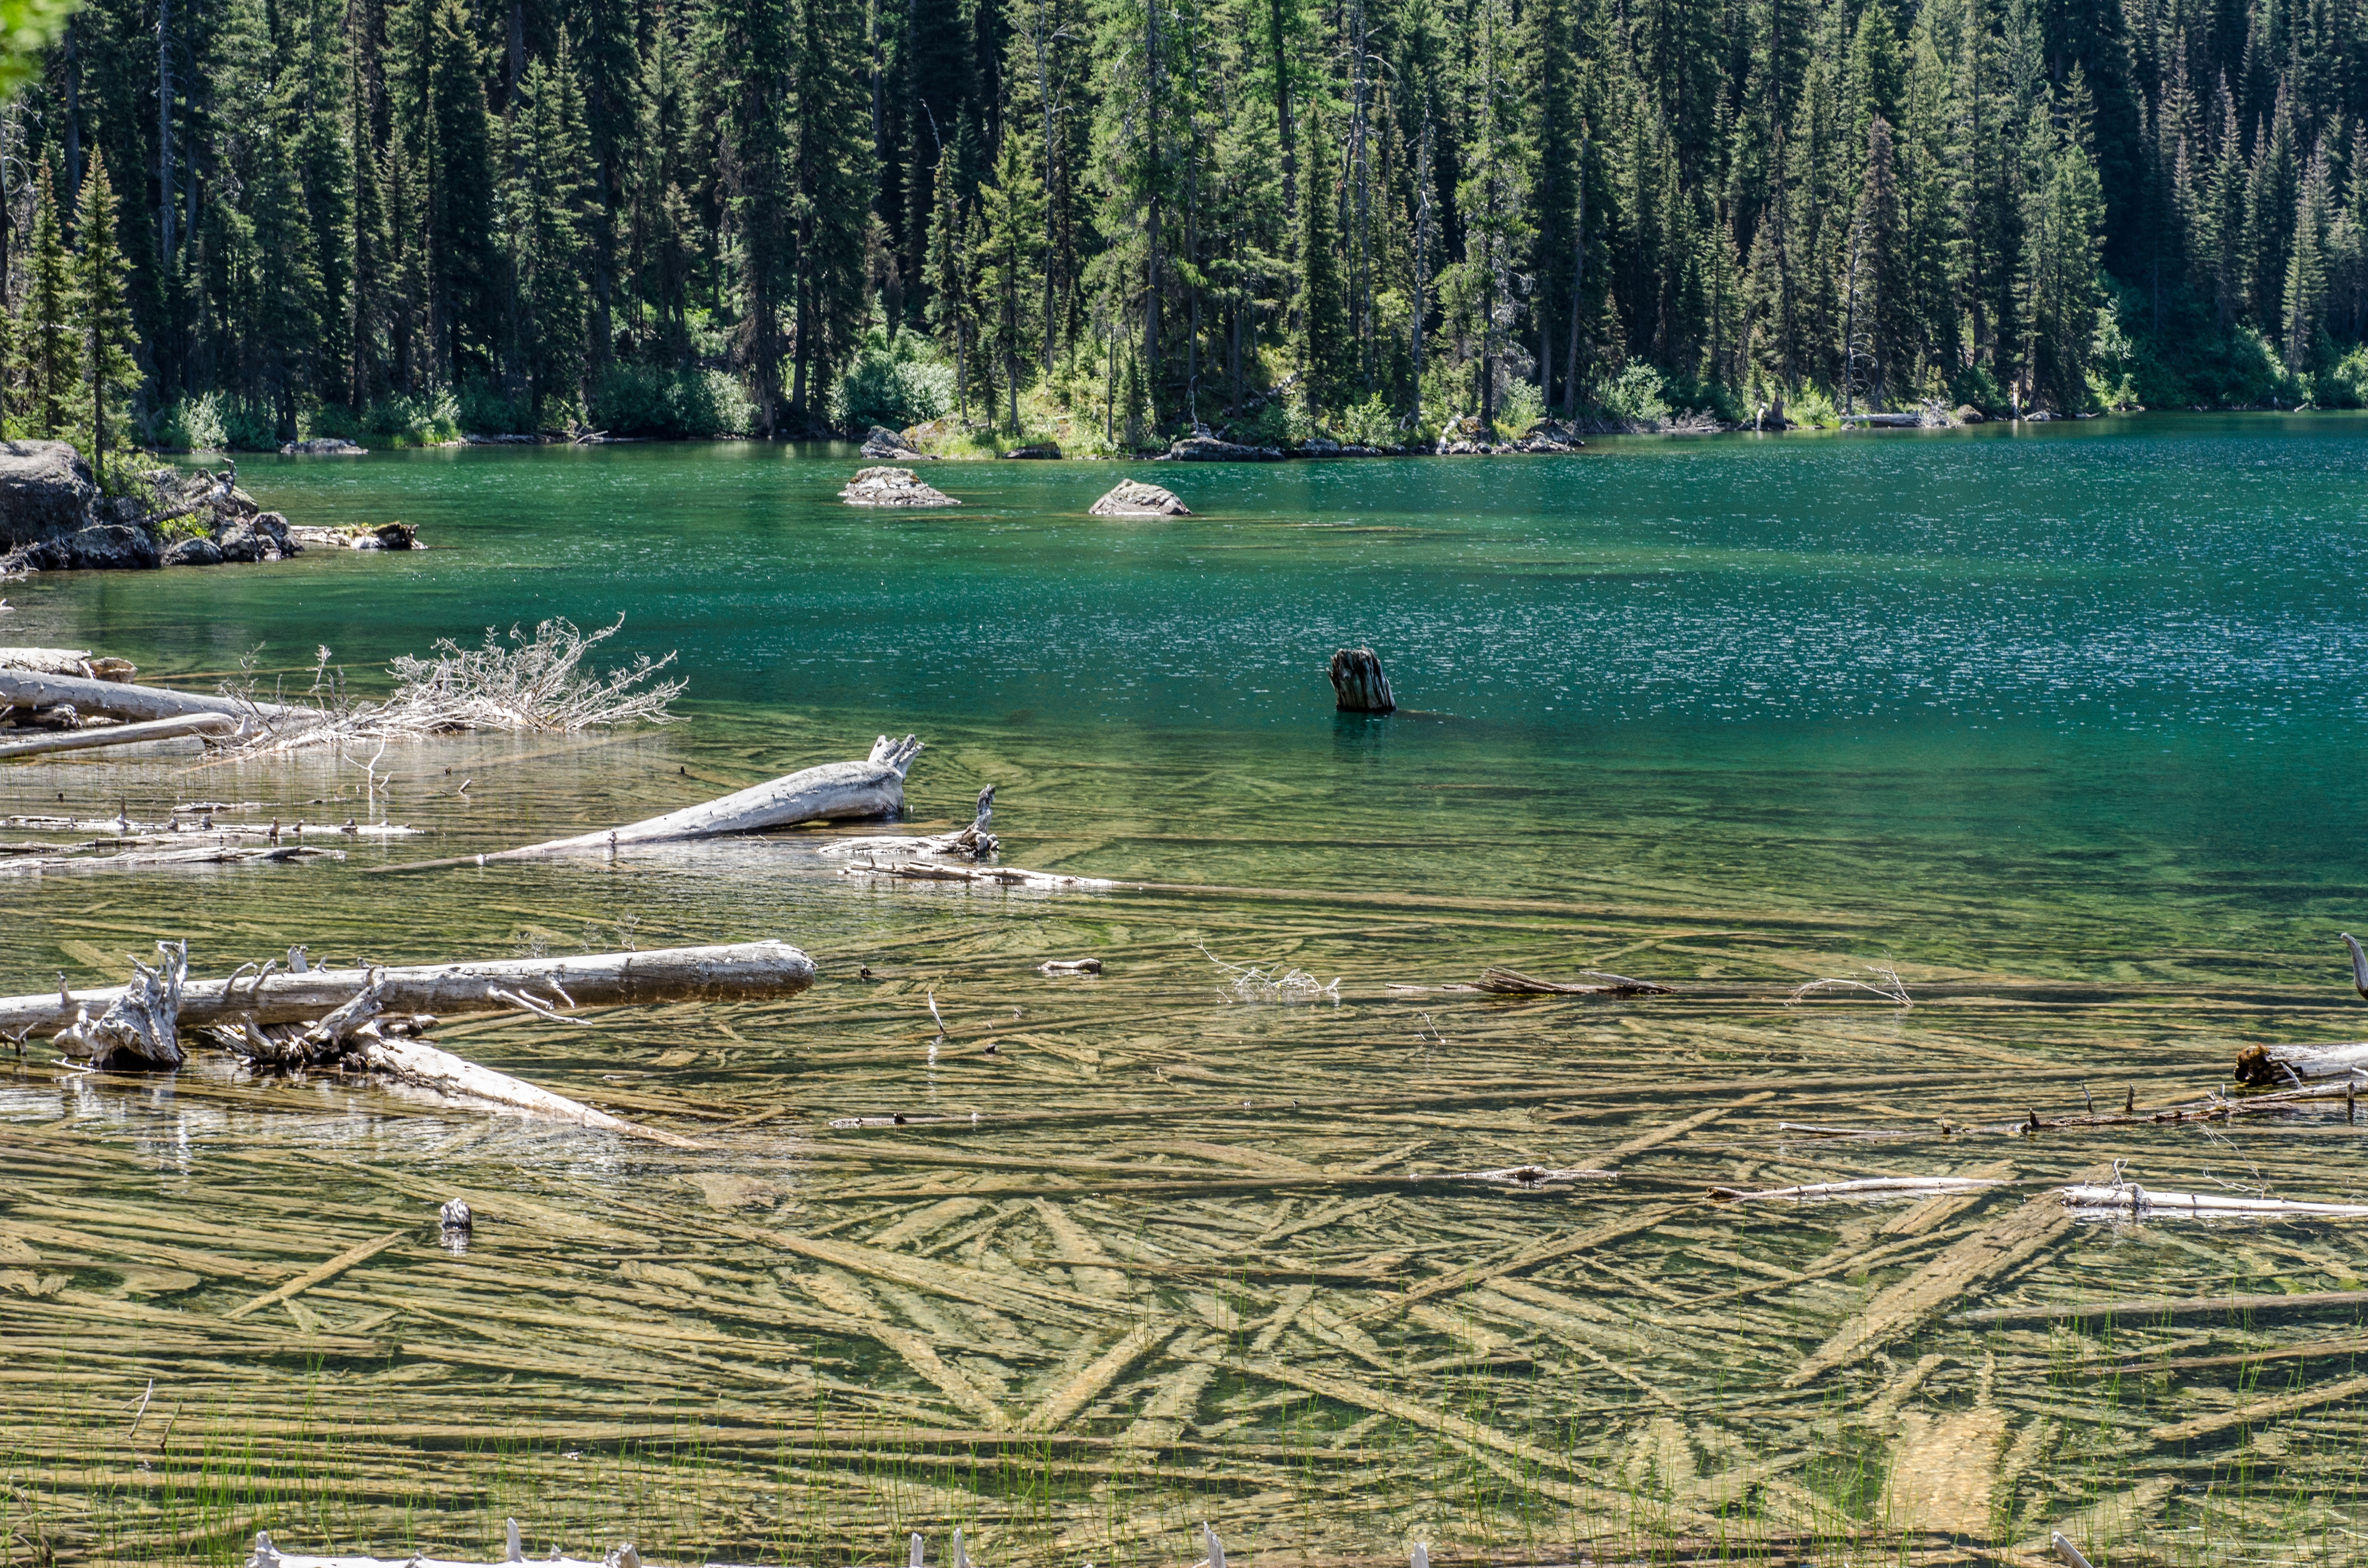
sea, water, wilderness, shore, lake, river, pond, vehicle, reservoir, body of water, boating, wetland